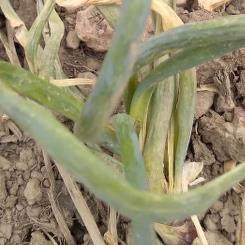
Crop: Onion
Condition: virosis-d